Crochet

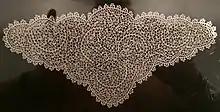
19th century crochet from Orvieto, Italy

Knitted textiles survive from as early as the 11th century CE, but the first substantive evidence of crocheted fabric emerges in Europe during the 19th century. Earlier work identified as crochet was commonly made by nålebinding, a different looped yarn technique. There are three main theories for the origin of crochet. Some believe that its beginnings can be traced to the Arab trade route, originating in Arabia and spreading to Tibet and then Spain as well as other Mediterranean countries. The second theory places crochet in South America where it was used as adornment in a primitive tribe's puberty ritual. The third notes the use of crochet in China where early examples of dolls were worked entirely in crochet.